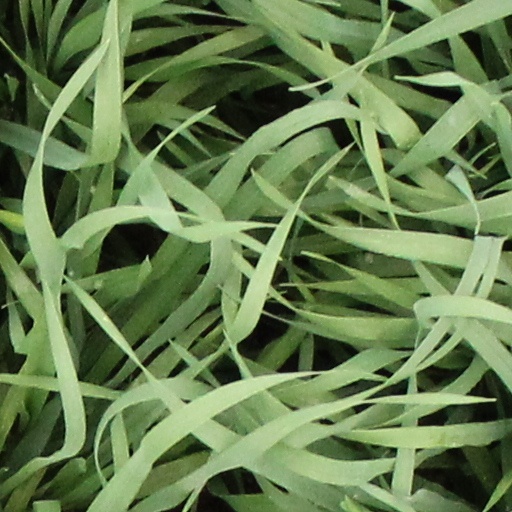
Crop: wheat